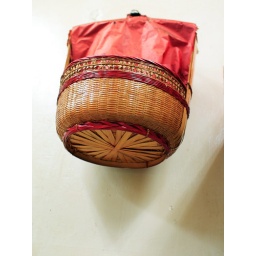
a colorful basket hanging on the wall in a restaurant @tw/taichung